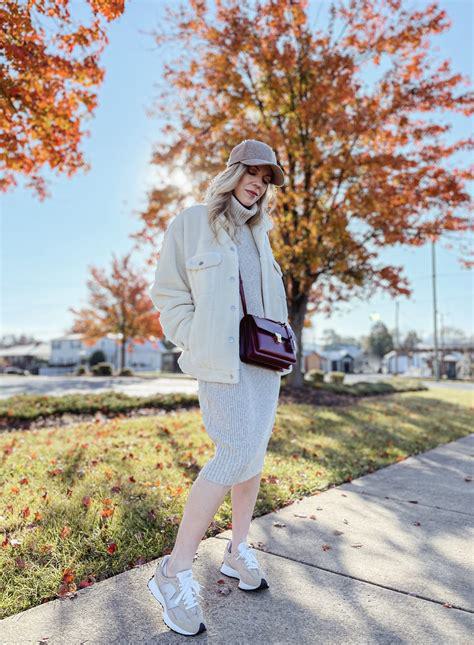
Brand: New
Model: Balance 327